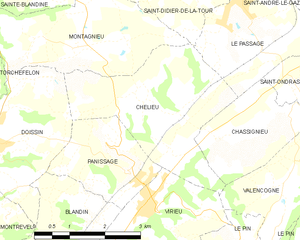
Chélieu est une commune française située dans le département de l'Isère, en région Auvergne-Rhône-Alpes.